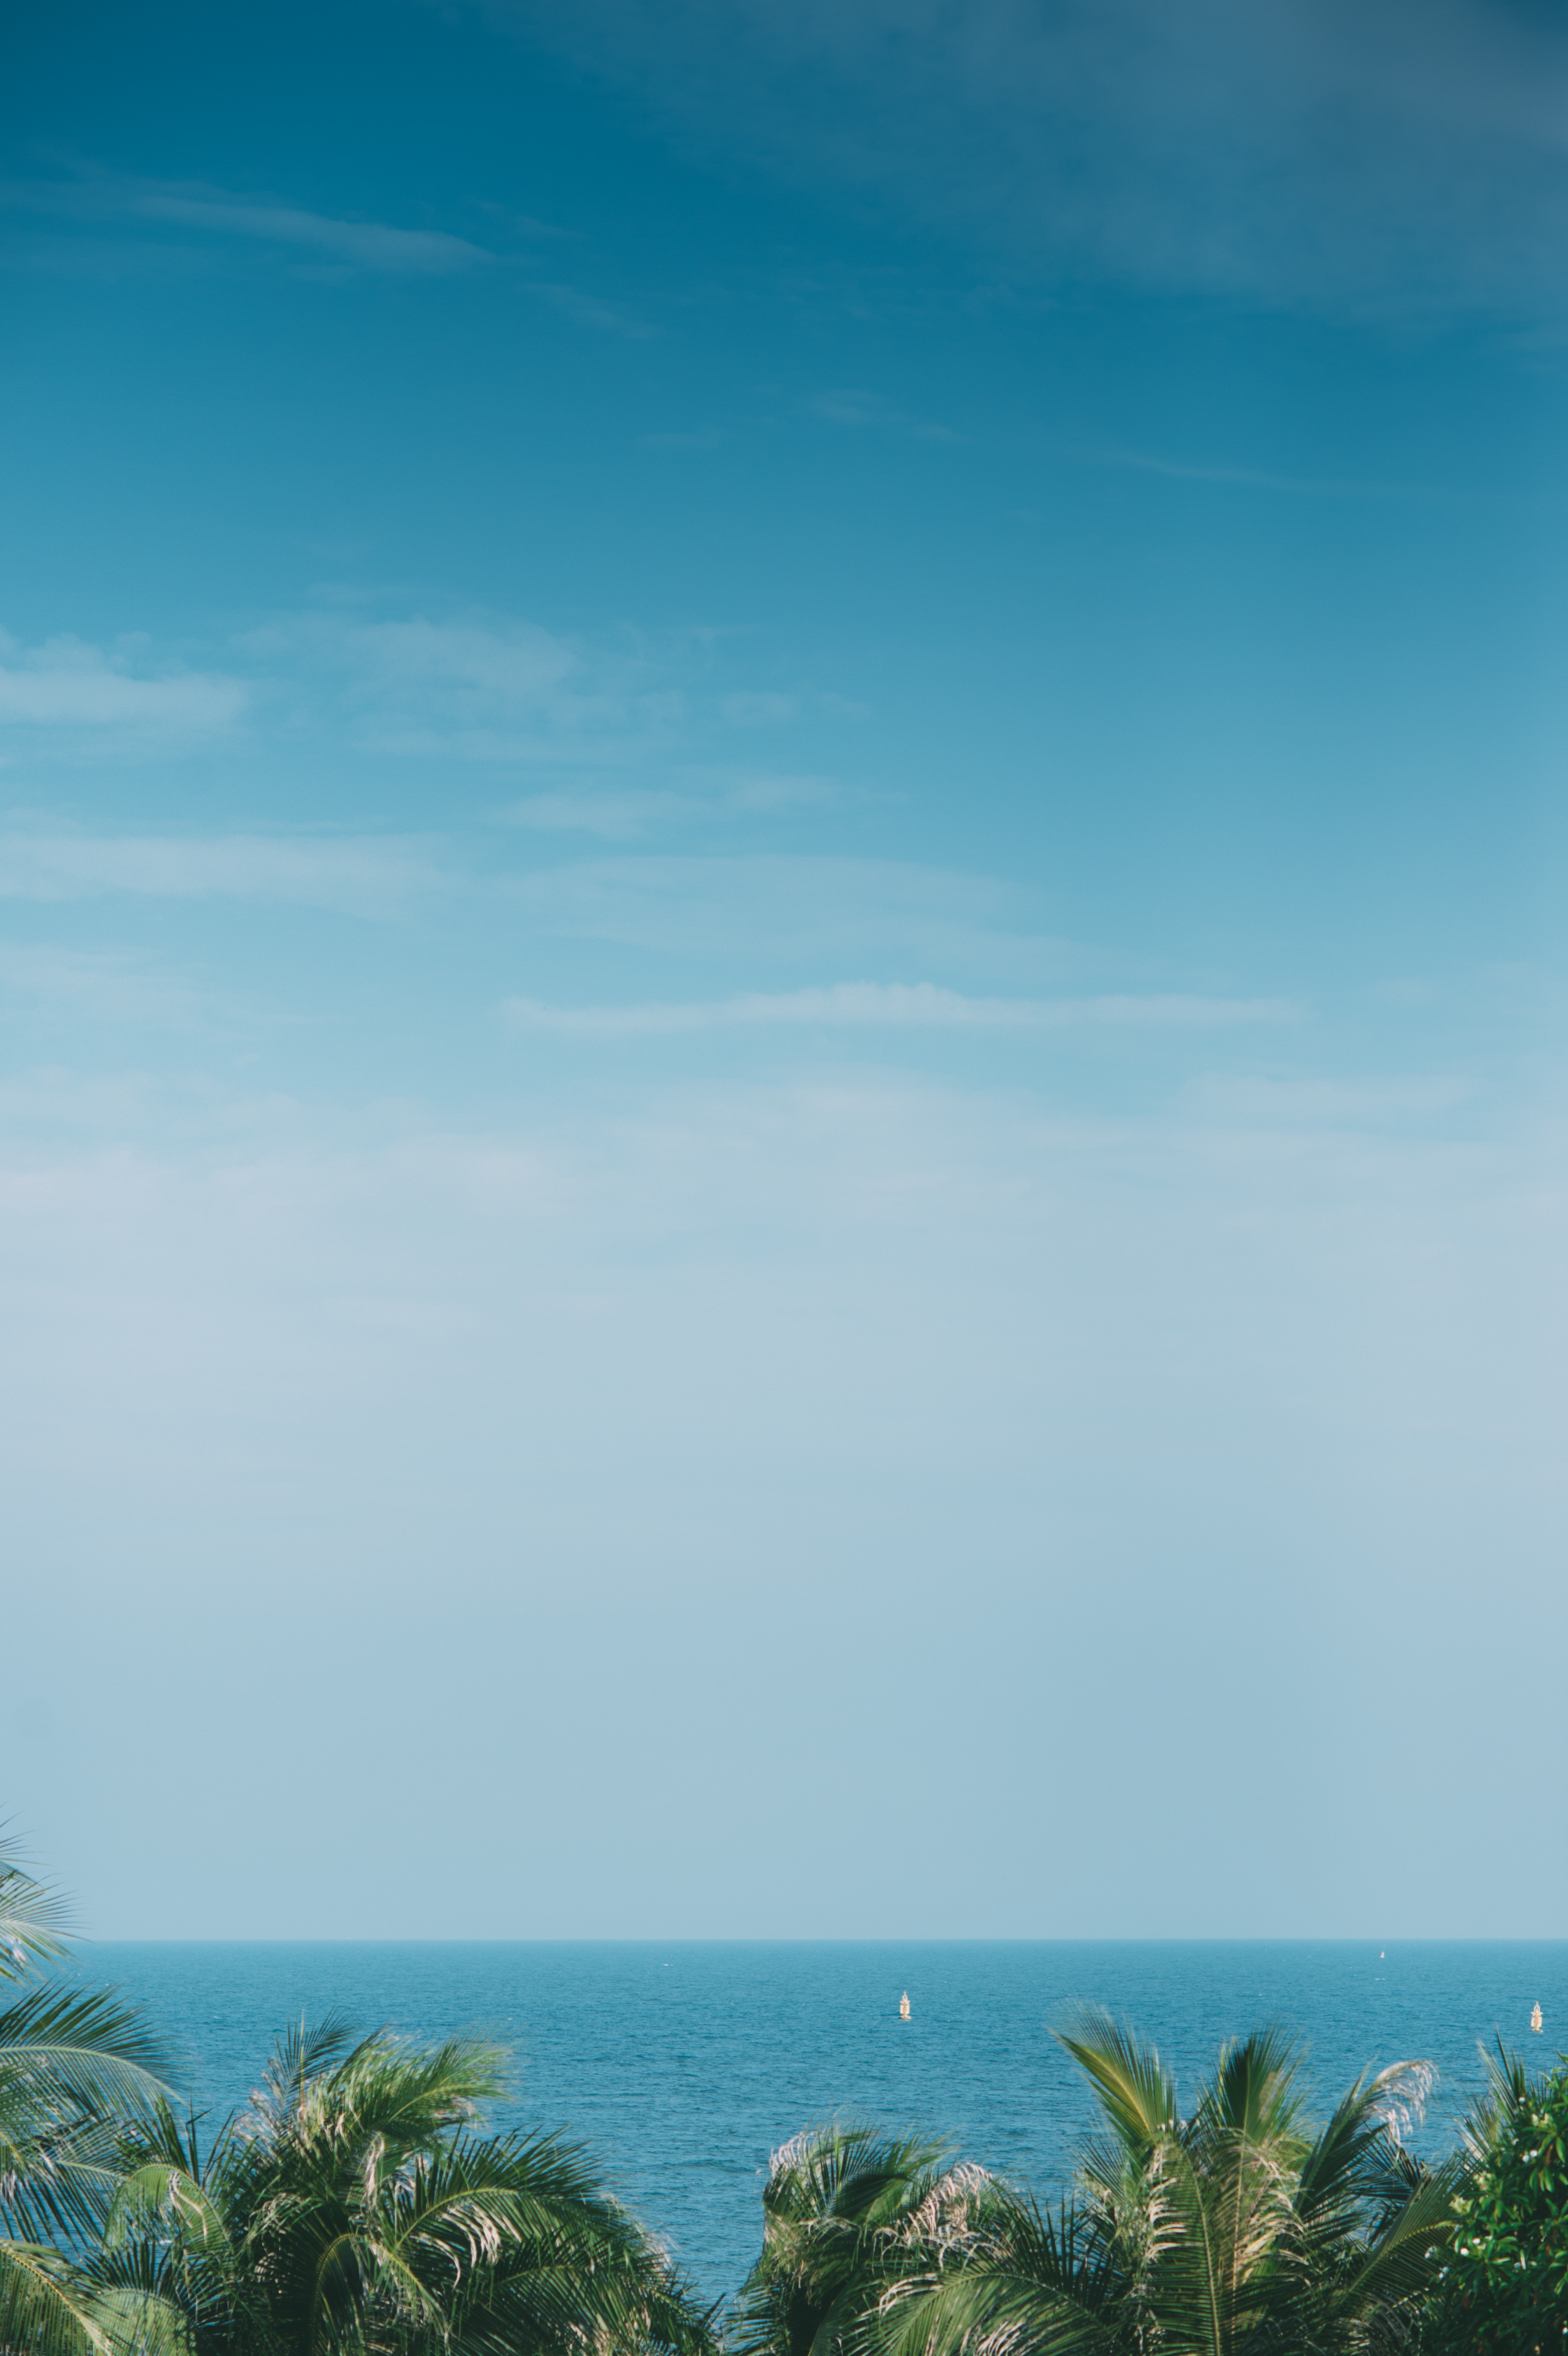
beach, sea, coast, tree, ocean, horizon, cloud, sky, sunlight, morning, hill, shore, wave, vacation, bay, island, blue, body of water, caribbean, tropics, cape, atmosphere of earth, arecales